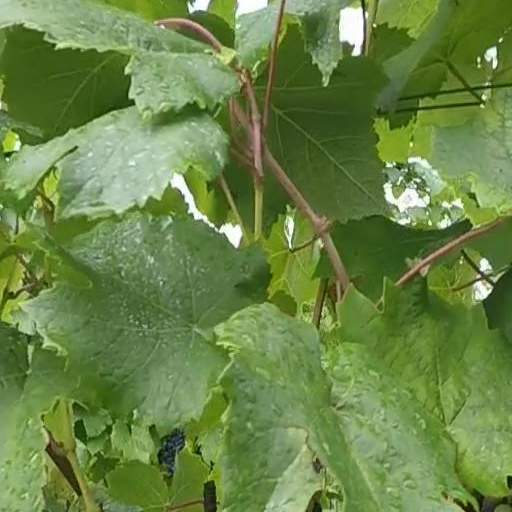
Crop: grape